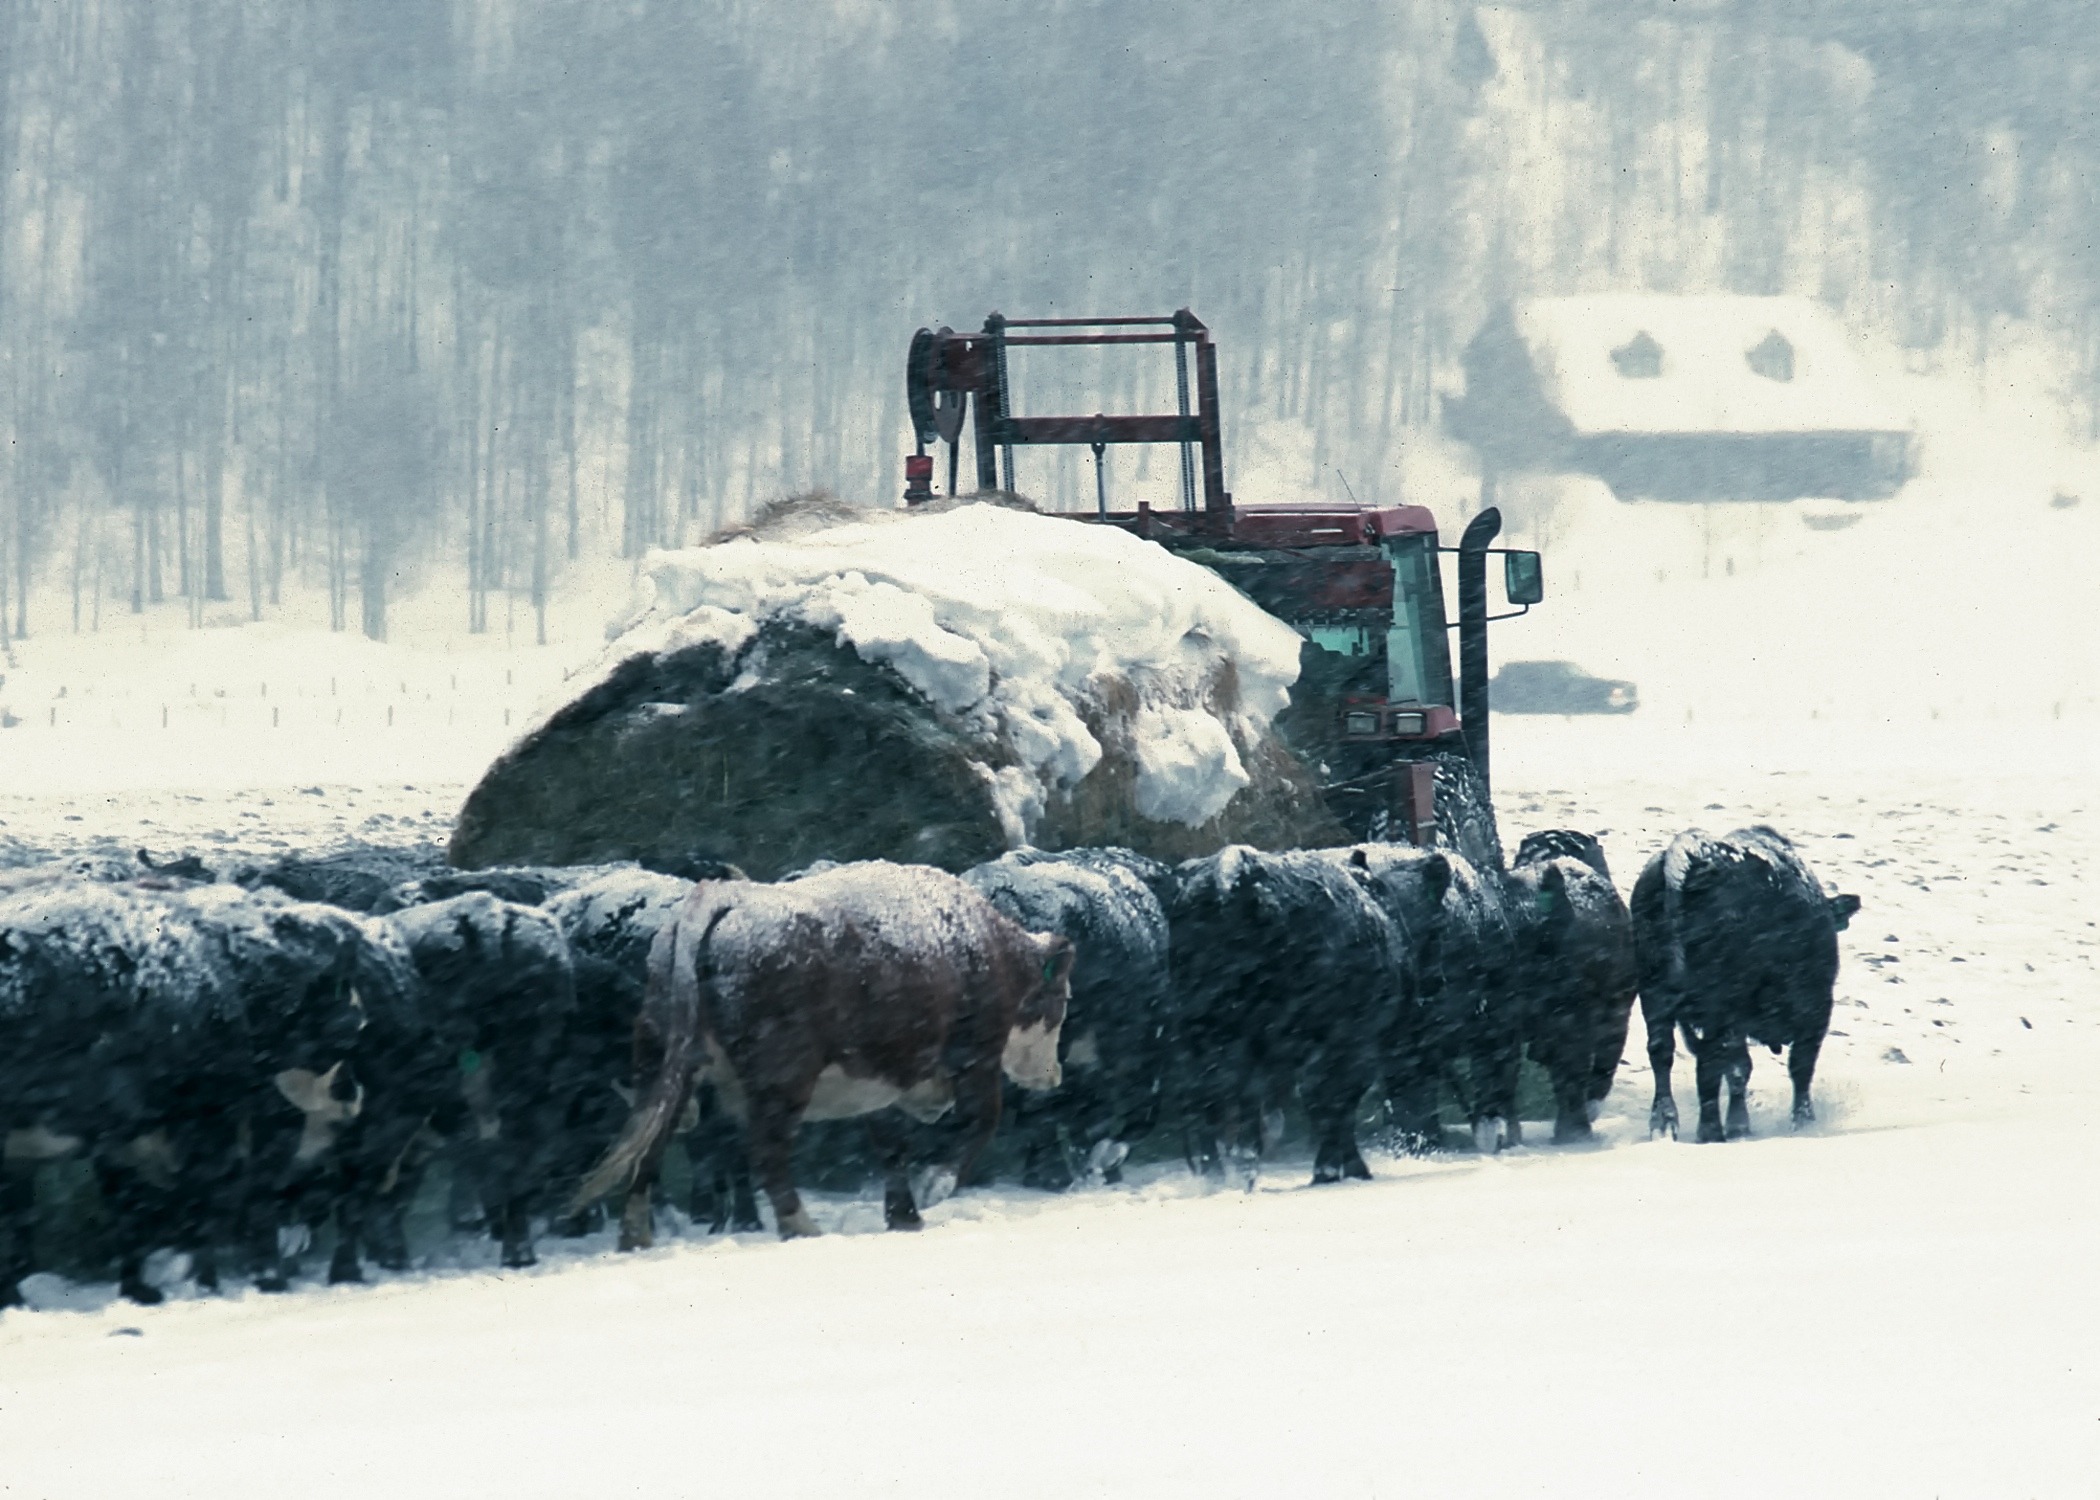
nature, forest, snow, winter, farm, countryside, country, ice, rural, cattle, vehicle, weather, storm, arctic, snowing, trees, woods, outside, snout, wyoming, tundra, freezing, hay truck, feed lot